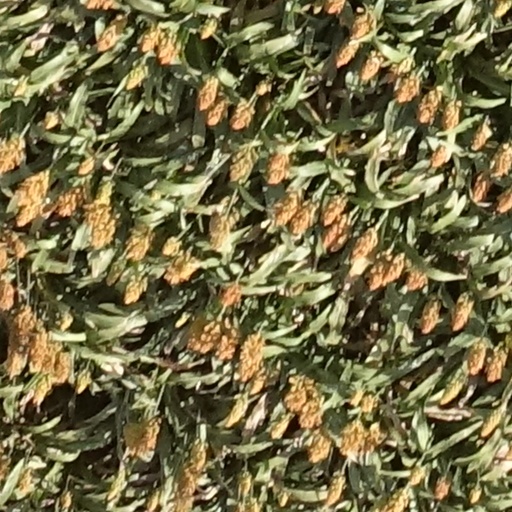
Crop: sorghum